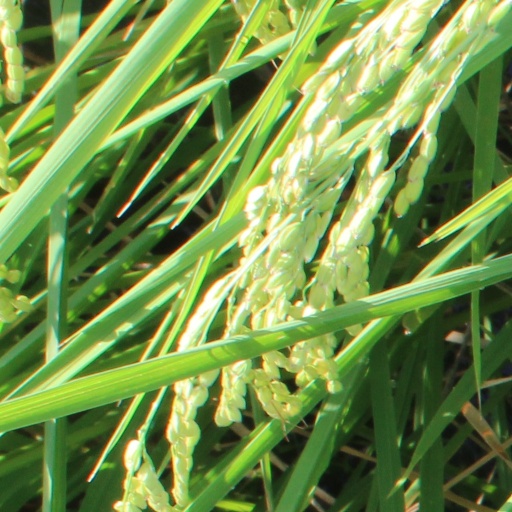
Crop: rice